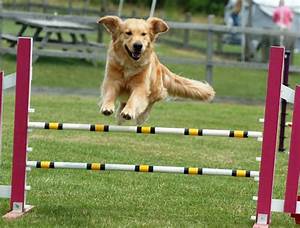
Label: cane